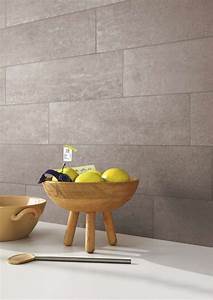
Label: ragno